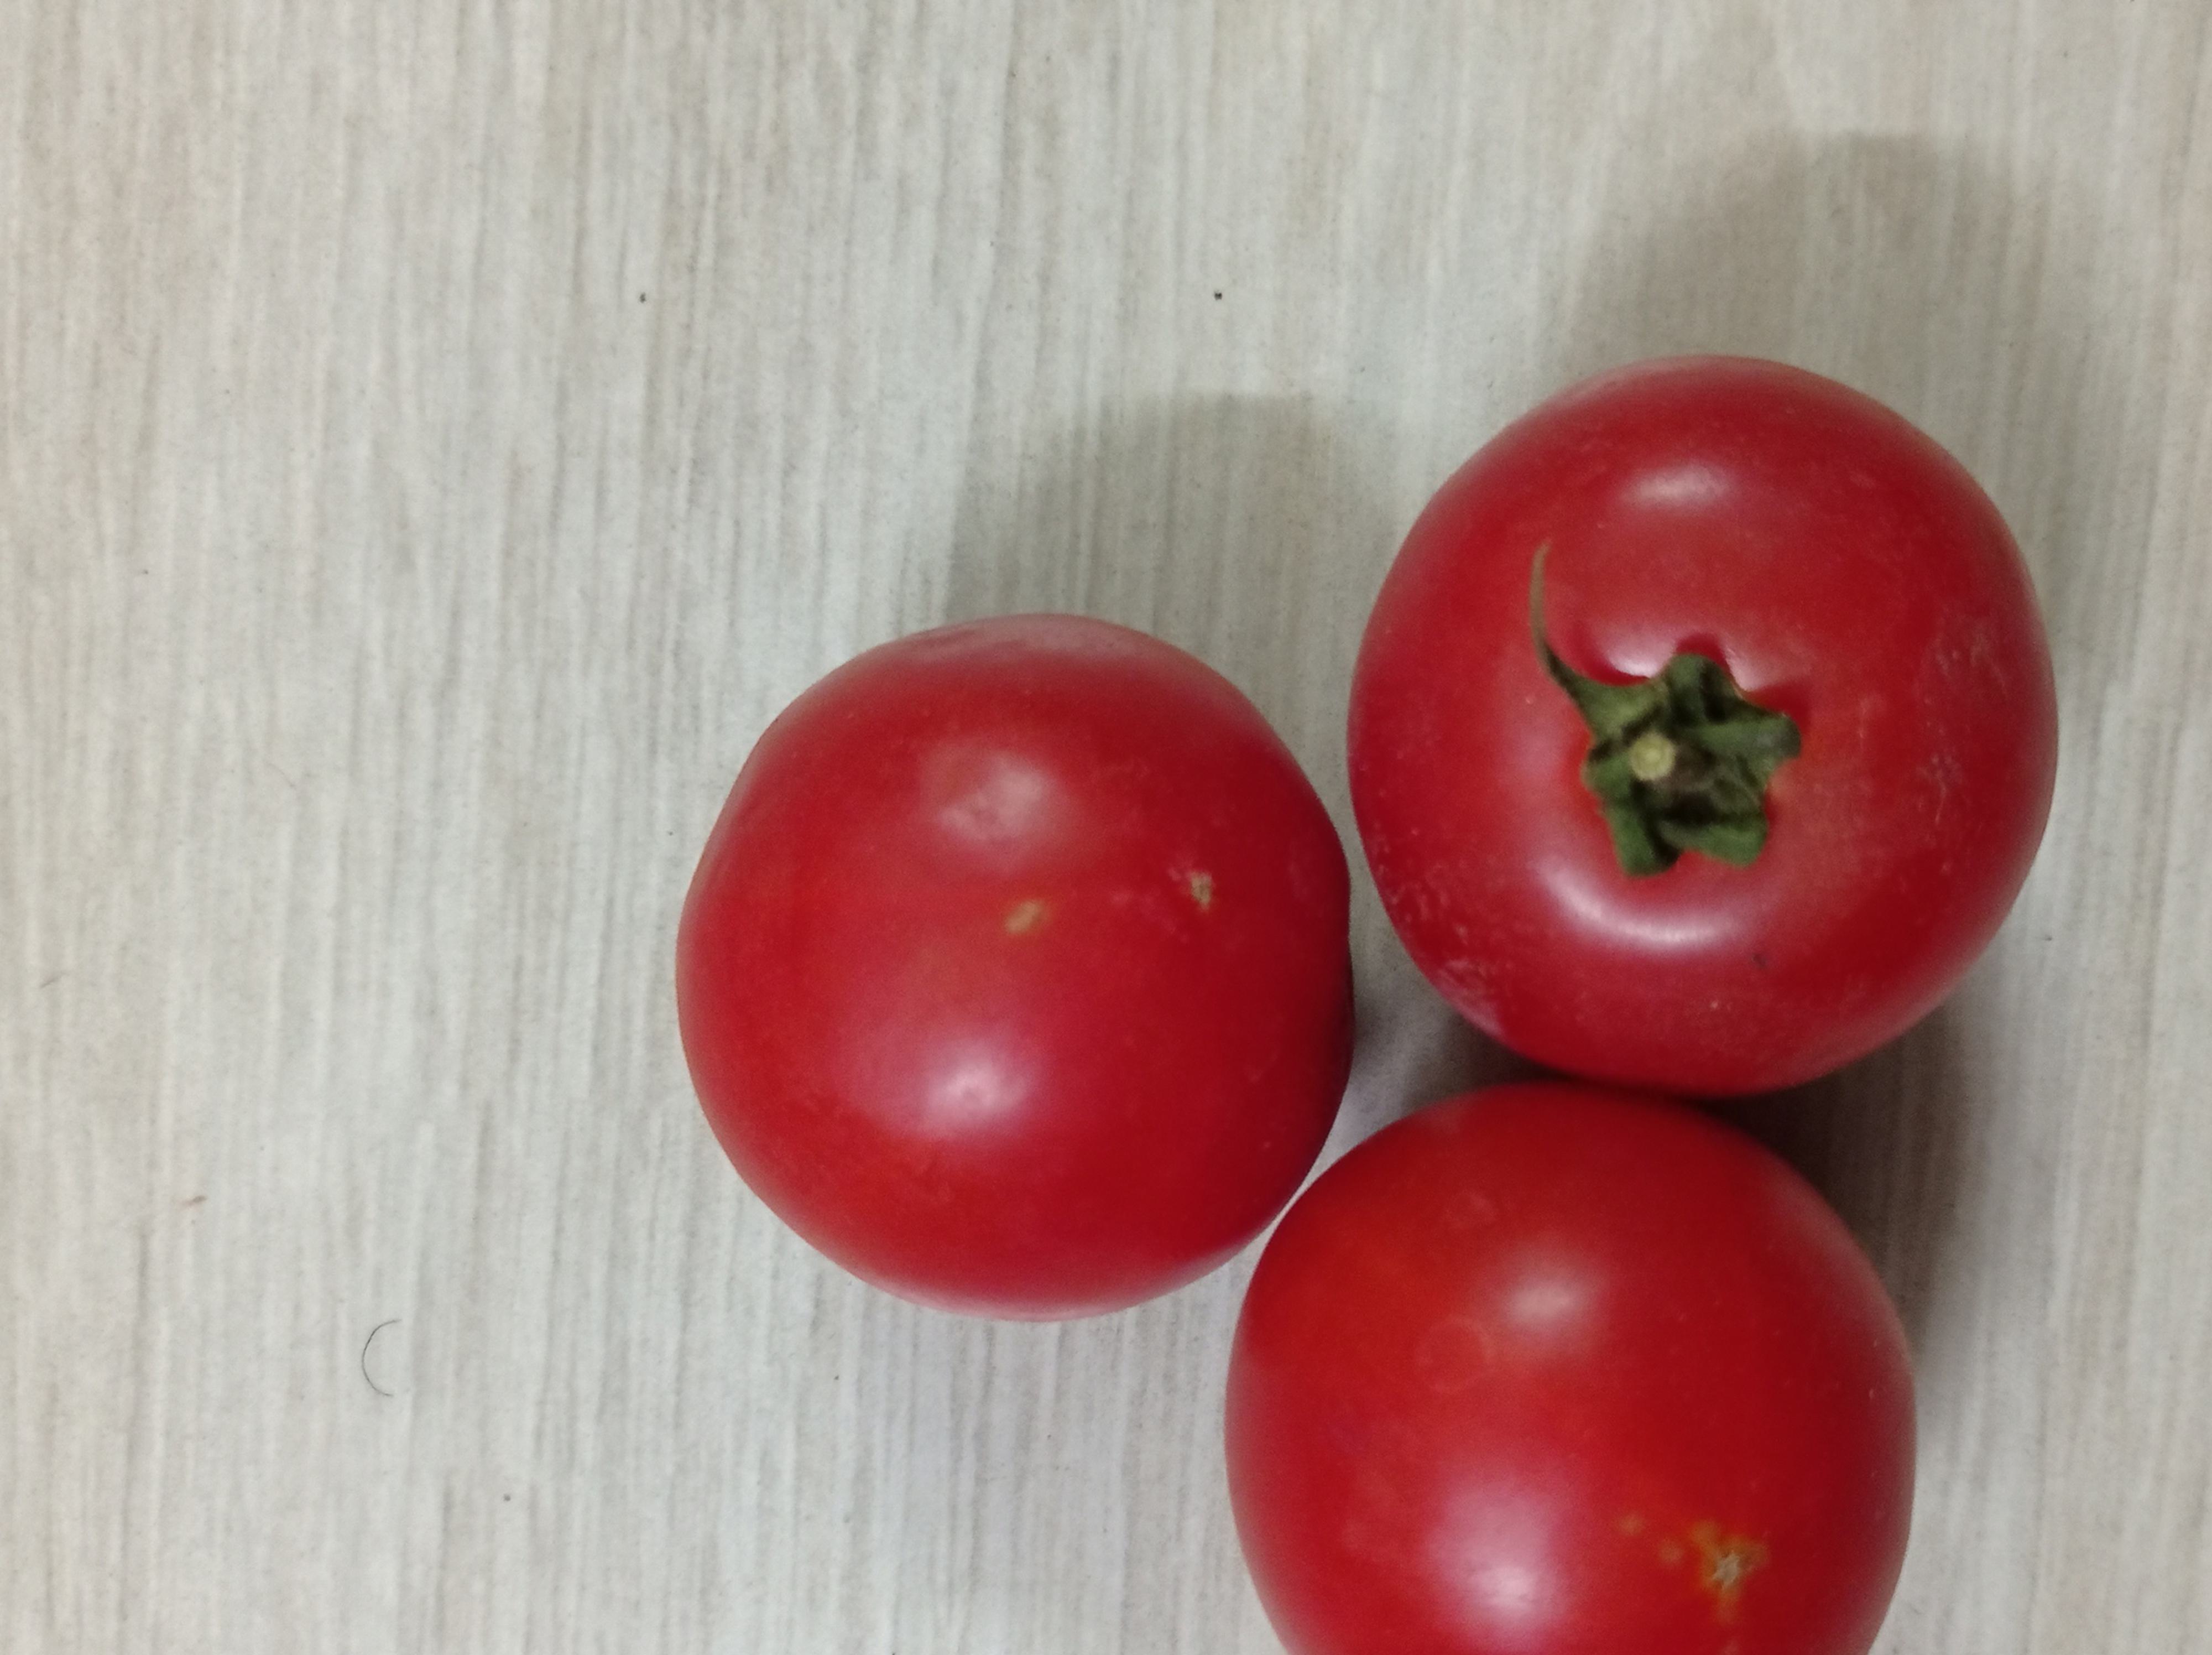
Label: Fresh